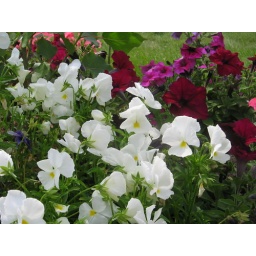
The pansies that appear every year in the flower bed - gorgeous!